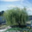
Label: willow_tree